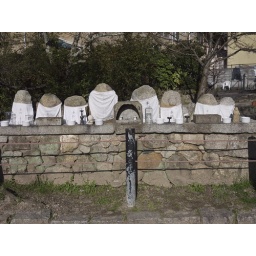
Dressed up in white with water bottles.